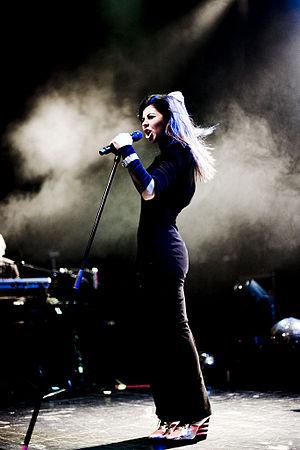
Marina &amp
Froot est le troisième album studio de l’artiste britannique Marina Diamandis, connue professionnellement sous le nom de Marina and the Diamonds. À la suite d'un partage informatique non autorisé de son contenu, l’opus voit sa sortie, prévue initialement pour le 3 avril, être avancée au 13 mars 2015. Il paraît sous le label Atlantic et est exclusivement produit par l’artiste britannique David Kosten, aux côtés de Diamandis. Sa distribution est précédée par le lancement d’une campagne promotionnelle, intitulée Froot of the Month, en vue des parutions individuelles et mensuelles de cinq chansons : Froot, Happy, Immortal, I'm a Ruin et Forget.